Valentinian II

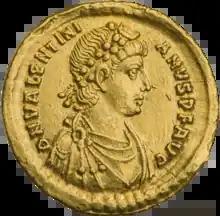
Solidus of Valentinian II

Gratian was forced to accommodate the generals who supported his half-brother; he purportedly enjoyed seeing to Valentinian's education. According to Zosimus, Gratian governed the trans-alpine provinces including Gaul, Hispania, and Britain; Valentinian was nominally ruler of Italy (part of Illyricum) and North Africa. In fact, however, Gratian governed the whole Western empire; Valentinian was marginalized and did not issue any laws. In 378 their uncle Emperor Valens was killed by the Goths in Adrianople; Gratian invited the general Theodosius to be emperor in the East. As a child, Valentinian II was under the pro-Arian influence of his mother the empress Justina and of the courtiers at Milan. Such influence was opposed by the Nicene bishop of Milan, Ambrose.